Jüri Vips

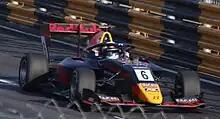
Vips at the 2019 Macau Grand Prix

In December 2018 it was announced that Vips would compete in the new FIA Formula 3 Championship, joining Hitech Grand Prix for the 2019 season. He took victory in the feature races at the Red Bull Ring and at Silverstone, the latter from pole position, and won the sprint race at the Sochi. He ended the season fourth in the drivers' championship, behind the three Prema entries of Robert Shwartzman, Marcus Armstrong and Jehan Daruvala.